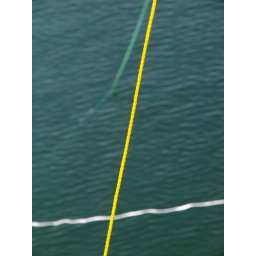
There were many crab pots in the water today.